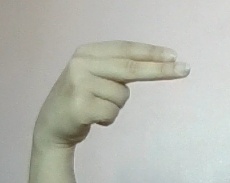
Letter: ain